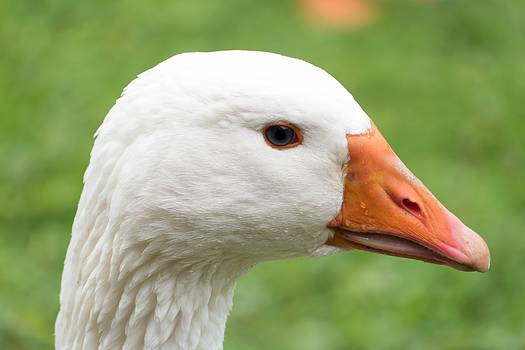
Label: No Watermark